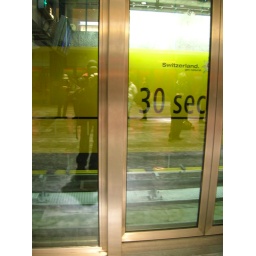
Last train home in ...